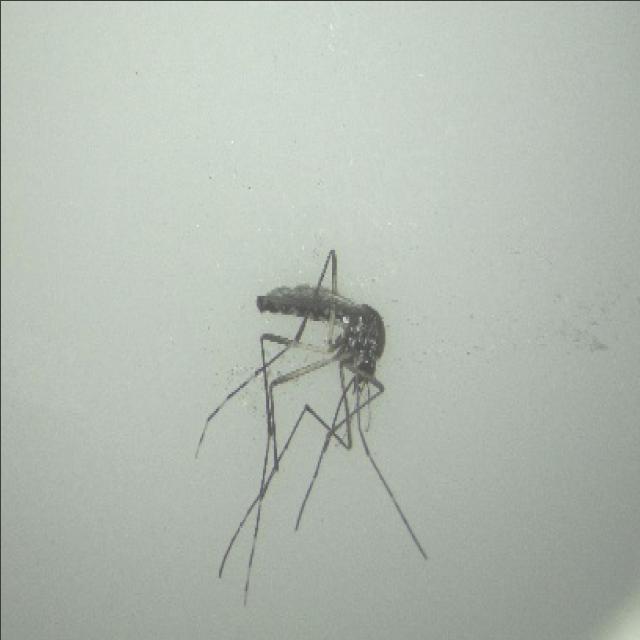
Species: aedes_albopictus